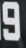
Number: 9